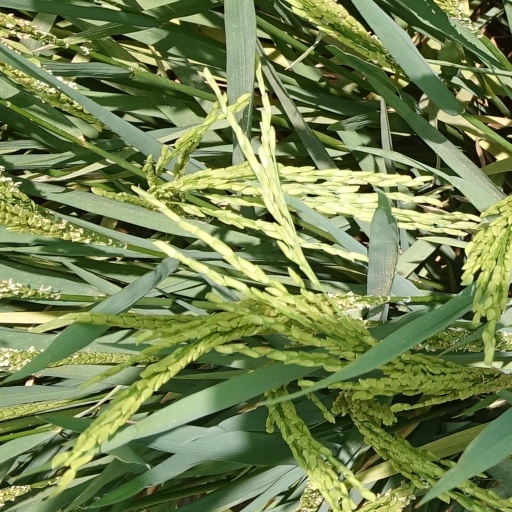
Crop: rice